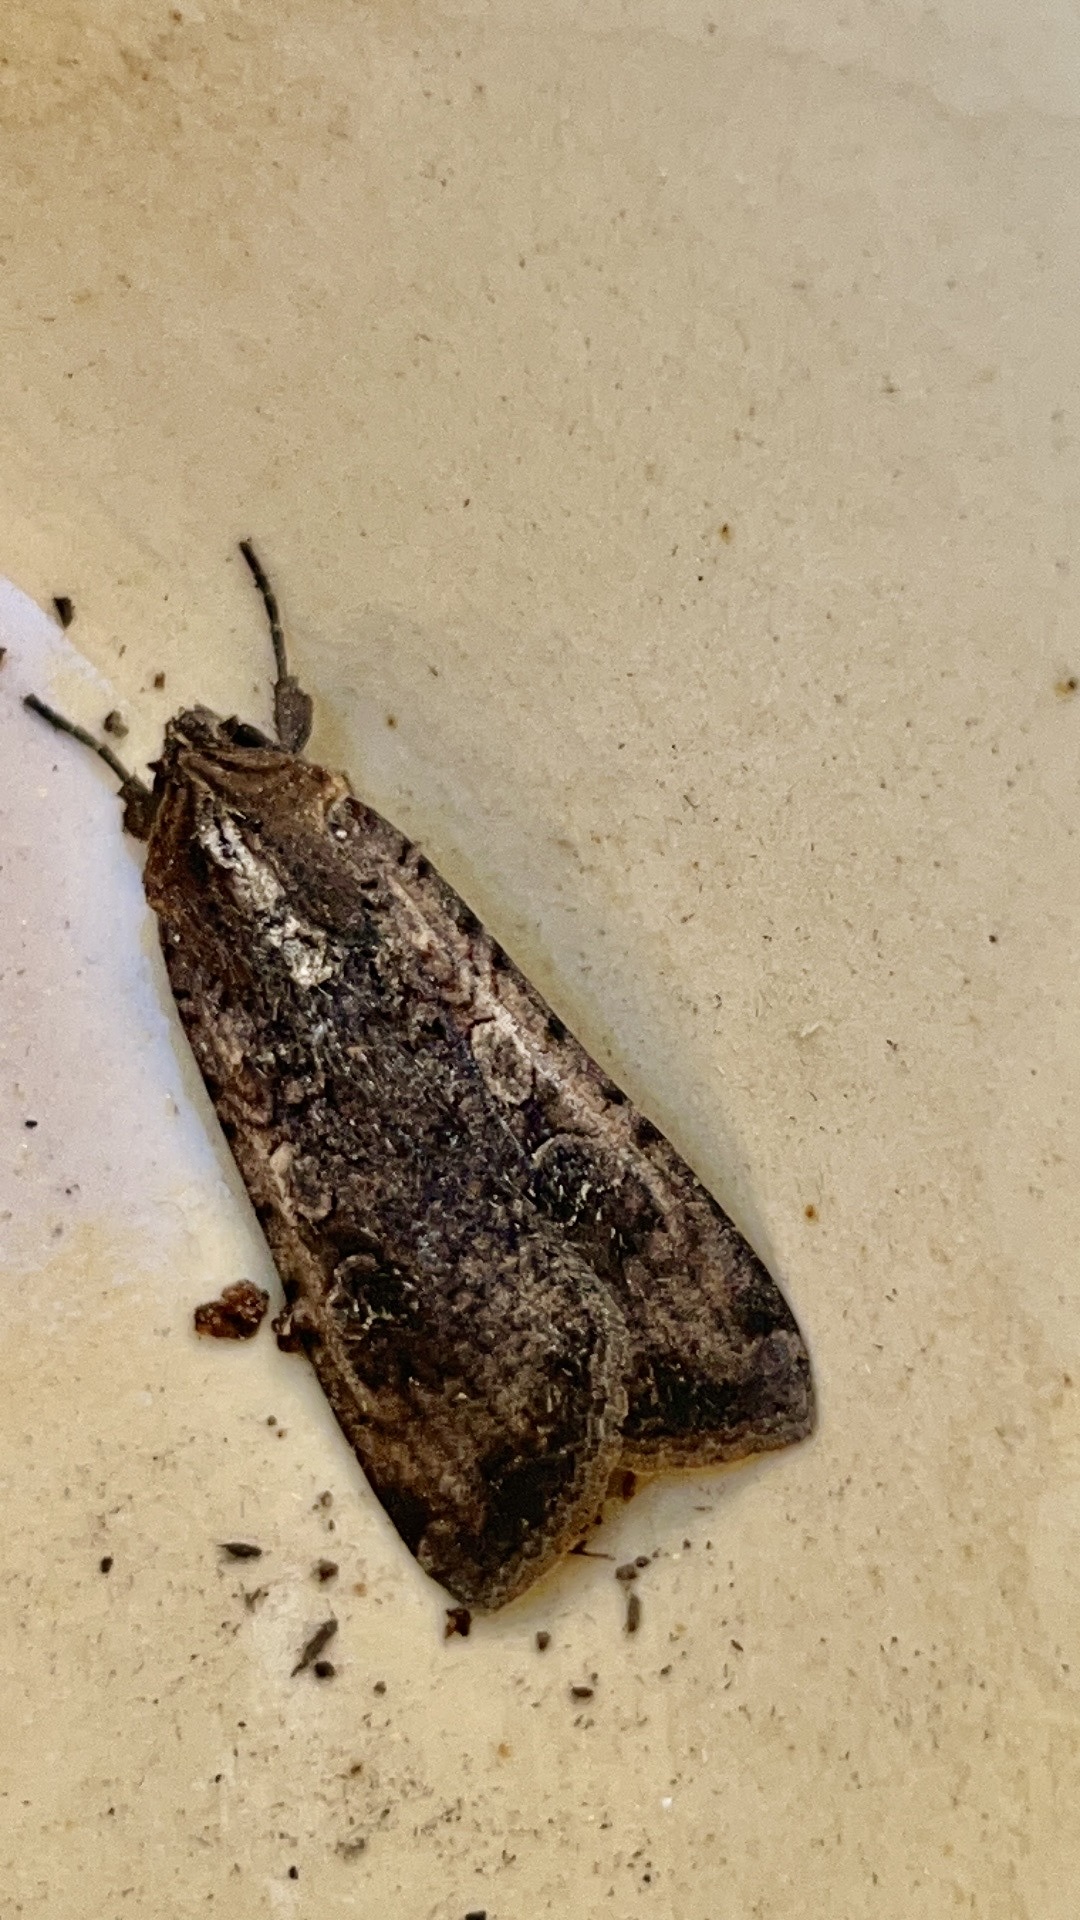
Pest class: cutworms